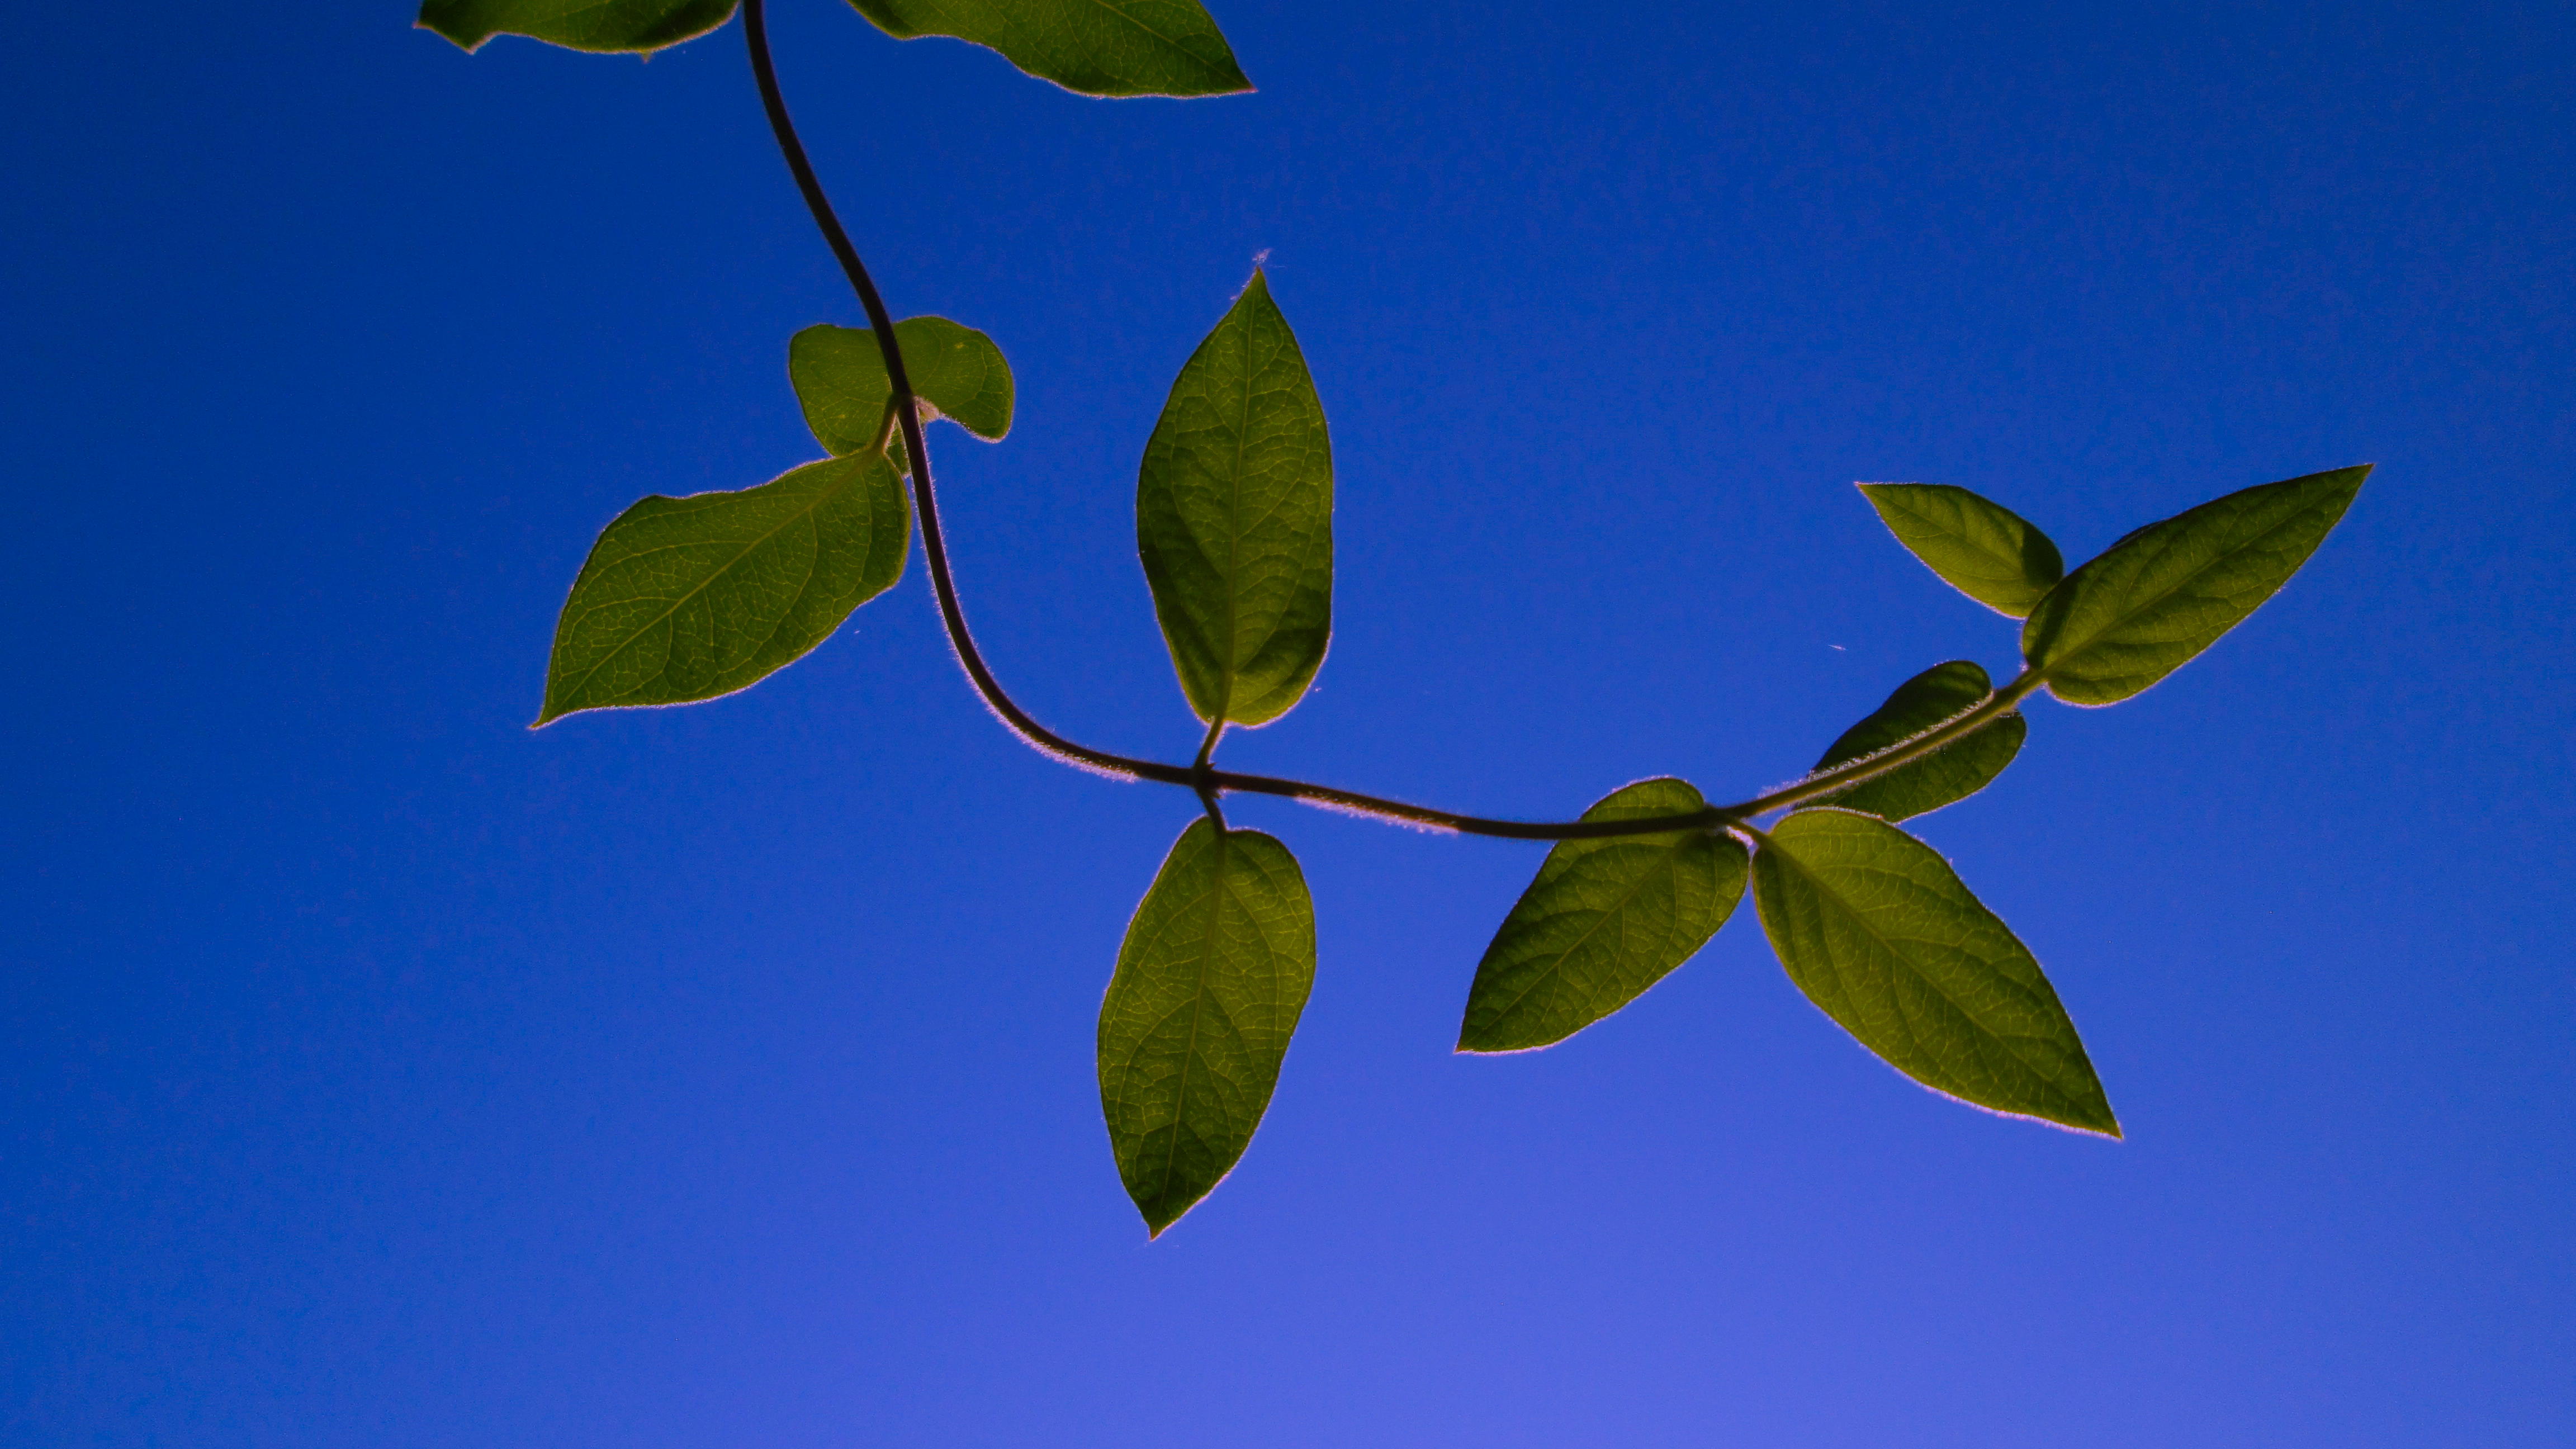
plant, card, nature, artistic, website, retro, blue, leaf, flower, tree, flowering plant, woody plant, branch, organism, twig, plant stem